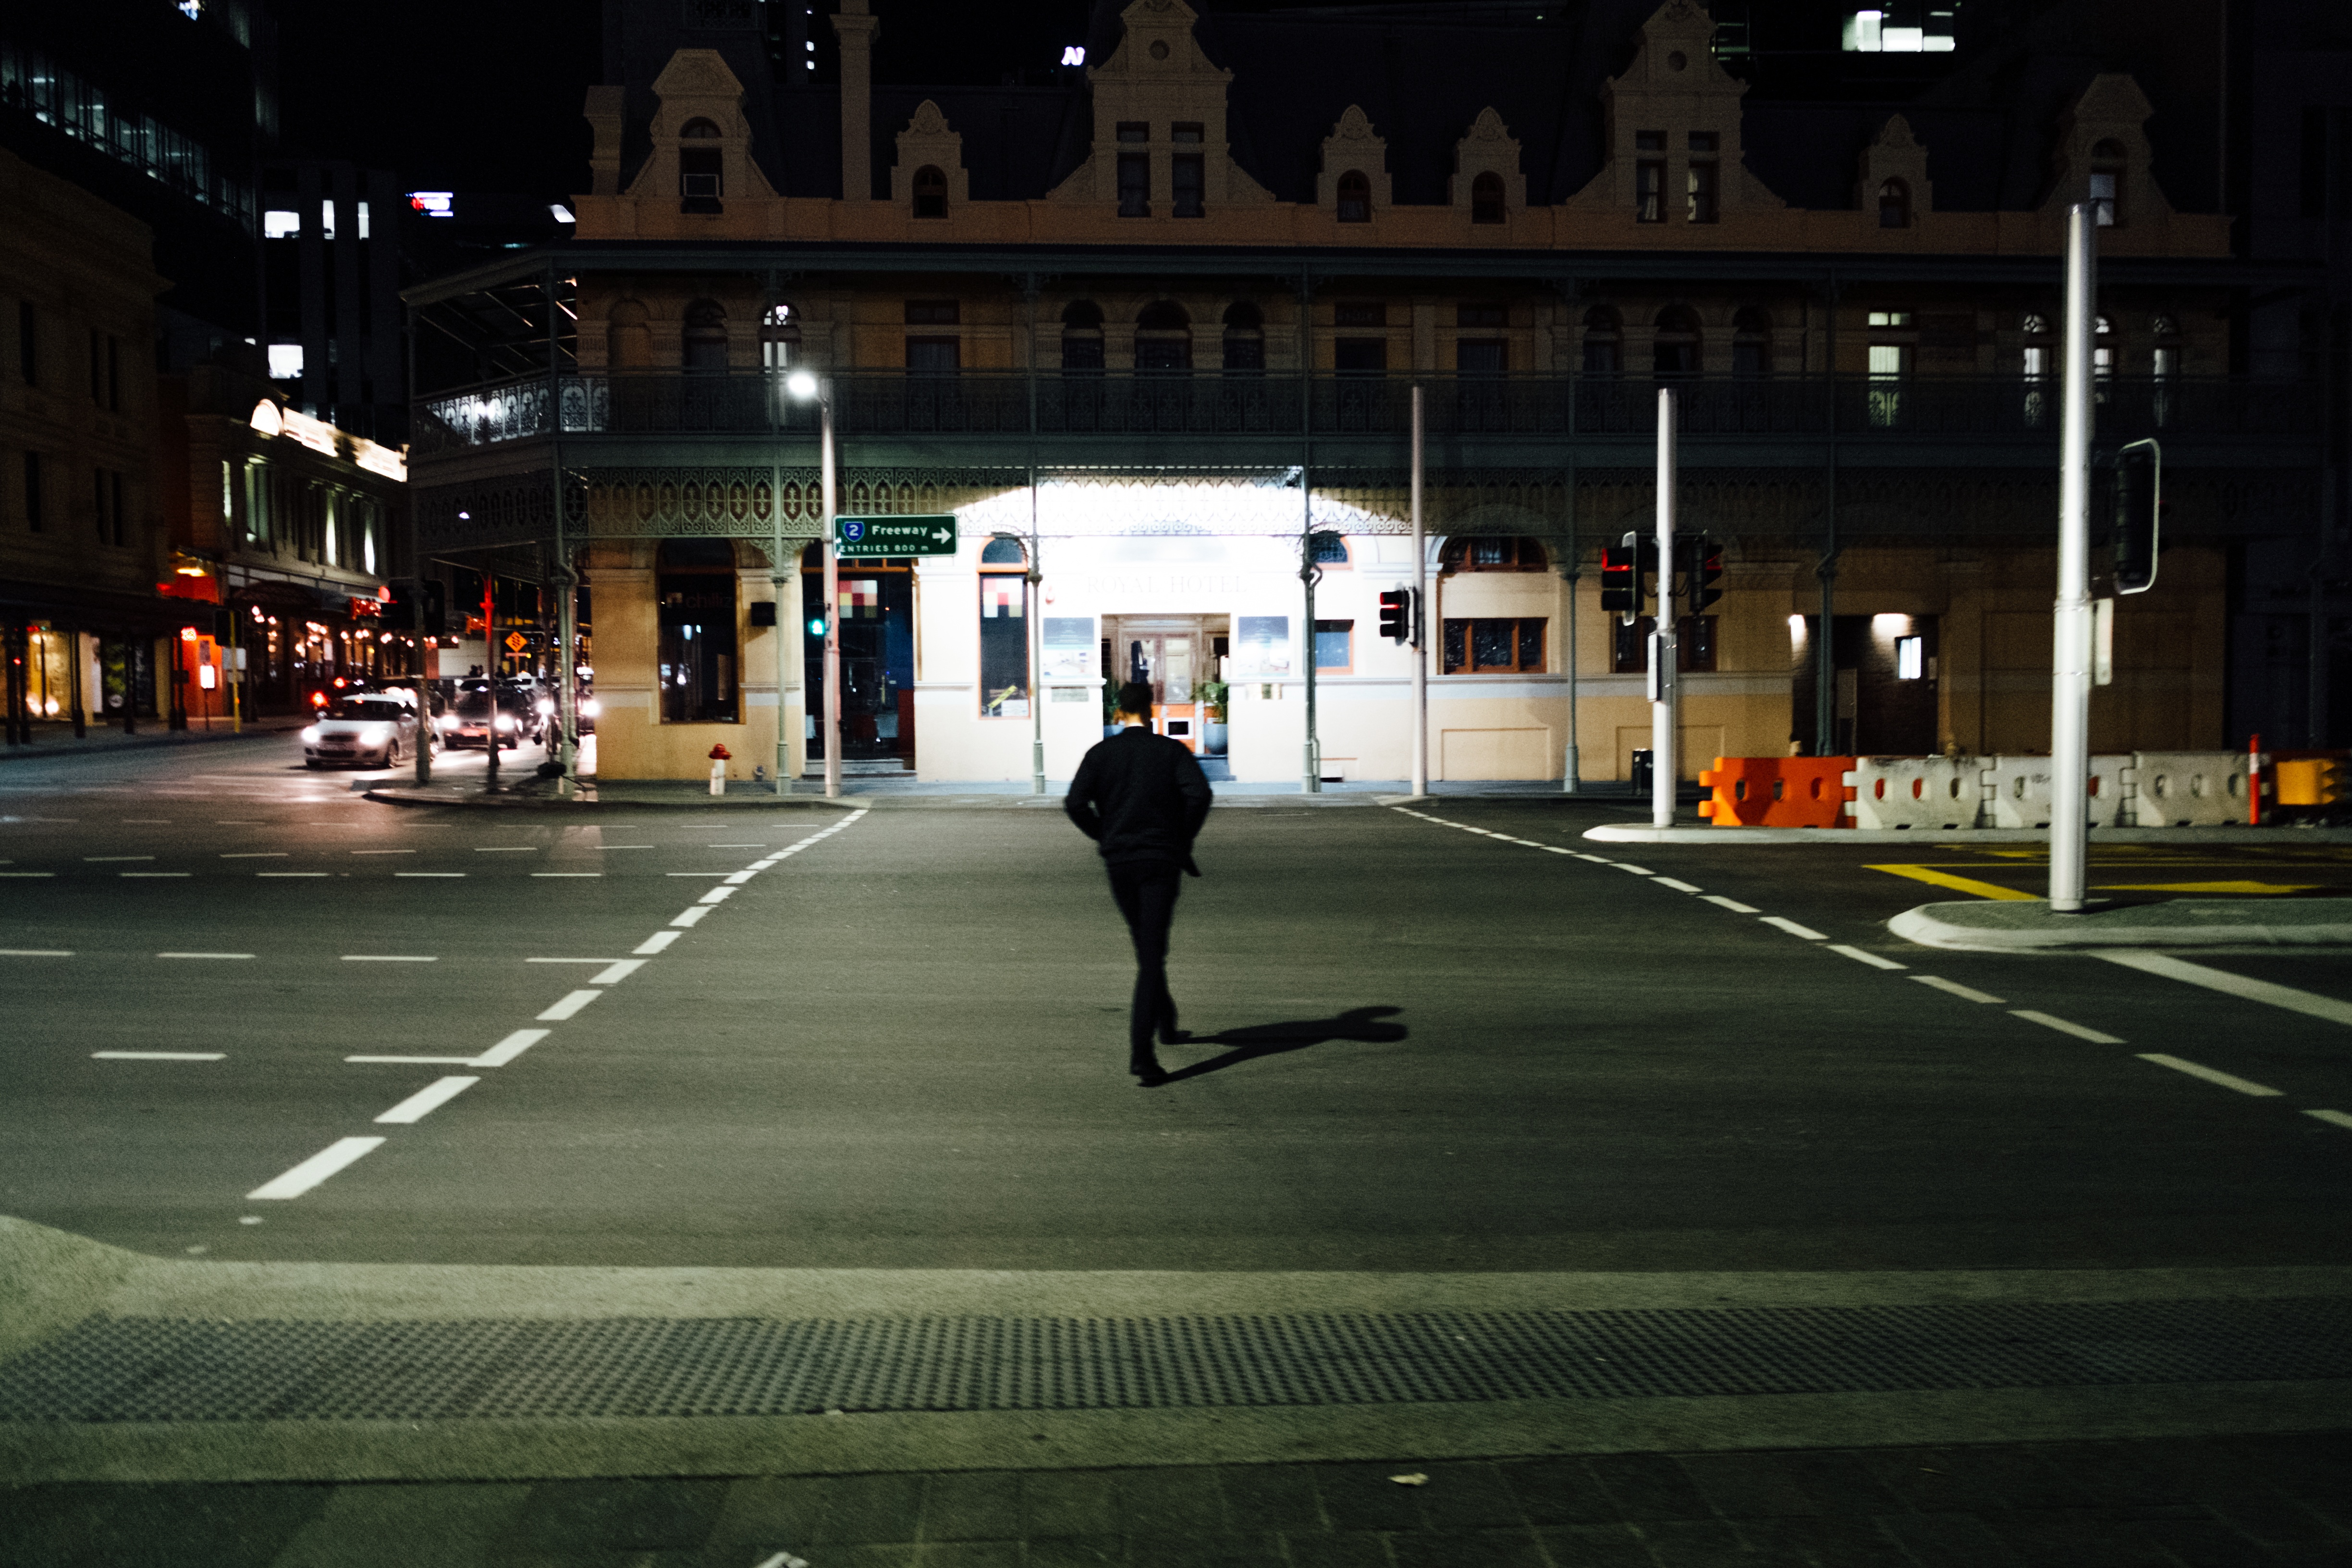
pedestrian, light, structure, road, street, night, city, evening, lighting, infrastructure, pedestrian crossing, urban area, sport venue